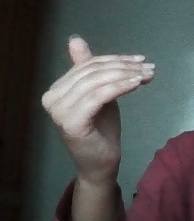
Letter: khaa